Stothert & Pitt

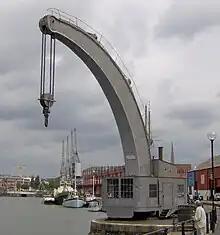
Fairbairn steam crane

They then built a 35 ton Fairbairn steam crane for Bristol docks in 1876, to an improved design by William Fairbairn. The boiler maker's plate reads "Marshall Sons & Co. Ltd., Engineers, Gainsboro, England, No.92766". In 1876 they supplied a blocksetting crane to Colombo Harbour Works, Ceylon for breakwater works. Stothert and Pitt; 17/30-ton non rotative, sidesetter.